Naval Air Station Joint Reserve Base Fort Worth

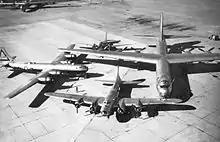
Special photo of Air Force bombers from the 1930s through the late 1940s. A Douglas B-18 "Bolo"; a Boeing B-17 "Flying Fortress"; a Boeing "B-29 Superfortress" and the B-36 "Peacemaker" dominating the group photo with a 230-foot wingspan. Taken at Carswell AFB after receipt of the first B-36 in 1948. Note the SAC 7th Bombardment Wing marking on the B-29.

Since 1942, the XB-36 Peacemaker long range bomber had been under development by Consolidated, and work on it was shifted from Consolidated's San Diego, California plant to its government-leased plant in Fort Worth. By 1947 the initial production version B-36A was ready, and, in June 1948 the first Convair B-36A Peacemaker was delivered to the Air Force. The first B-36A was designated the "City of Fort Worth" (AF Serial No. 44-92015) and was assigned to the 492d Bomb Squadron. B-36s continued to roll out from the production plant throughout 1948 while being assigned to the 7th Bomb Group. The group's last B-29 was transferred out on 6 December to the 97th Bombardment Group at Biggs Air Force Base in El Paso, Texas. For 10 years, Carswell's "Peacemaker" fleet cast a large shadow on the Soviet Iron Curtain and served as the United States' major deterrent weapons system.